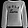
Label: Pullover